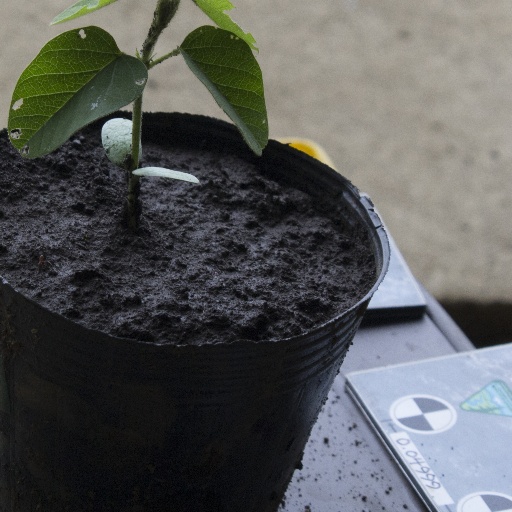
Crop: soybean